Pachuca

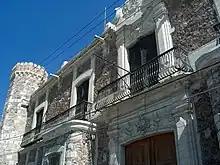
The Cajas Reales, built to guard the fifth of miners' finds that belonged to the king

In 1554, on the , now the site of a tennis club, Bartolomé de Medina found the largest mineral deposits here as well as developed new ways of extracting minerals from ore using the patio process. This caused Pachuca to grow even more with the discovery of new deposits and accelerated extraction processes. Mining operations spread to nearby areas such as Atotonilco, Actopan, and Tizayuca. The population of the town continued to grow, leading Pachuca to be declared a city in 1813.